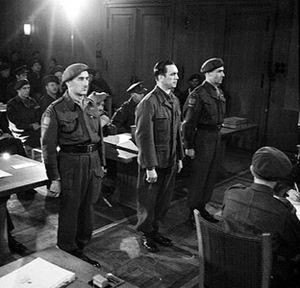
Kurt Adolf Wilhelm Meyer, surnommé Panzermeyer, né le 23 décembre 1910 à Jerxheim, dans le duché de Brunswick intégré dans l'Empire allemand, mort le 23 décembre 1961 à Hagen en Rhénanie-du-Nord-Westphalie, a servi en tant qu'officier dans les Waffen-SS, reçu plusieurs décorations militaires, et été condamné pour crimes de guerre.